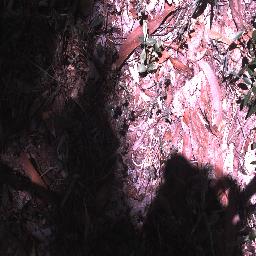
Label: negative